Kiznaiver

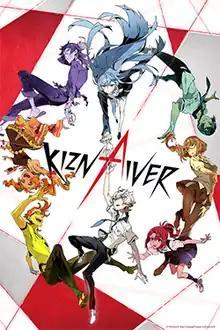
Promotional image featuring the main cast of characters. Clockwise from the top: Noriko, Tsuguhito, Honoka, Chidori, Katsuhira, Hajime, Nico, and Yoshiharu.

is a 2016 Japanese anime television series produced by Trigger, Aniplex, and Crunchyroll and written by Mari Okada. The series features character designs by Shirow Miwa. It also features the directorial debut of Hiroshi Kobayashi, assistant director of the anime "Rage of Bahamut" and episode director for "Kill la Kill".